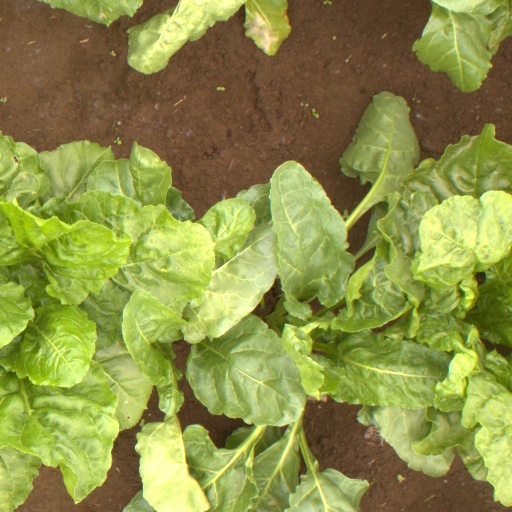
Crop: sugar beet